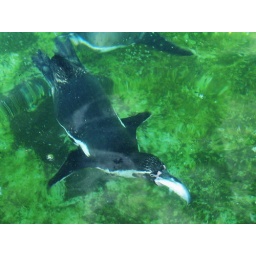
A penguin under water eating a fish.